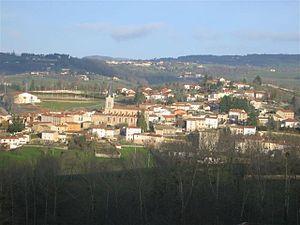
Le village de Chambost-Longessaigne (Rhône)
Chambost-Longessaigne est une commune française, située dans le département du Rhône en région Auvergne-Rhône-Alpes.